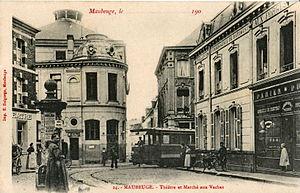
Carte postale ancienne éditée par E. Delgorge à Maubeuge, n°24
Maubeuge est une commune française située dans le département du Nord, en région Hauts-de-France. Ses habitants sont appelés les Maubeugeois.
Le tramway de Maubeuge a été créé en 1902. Le dernier tramway a circulé en janvier 1951.